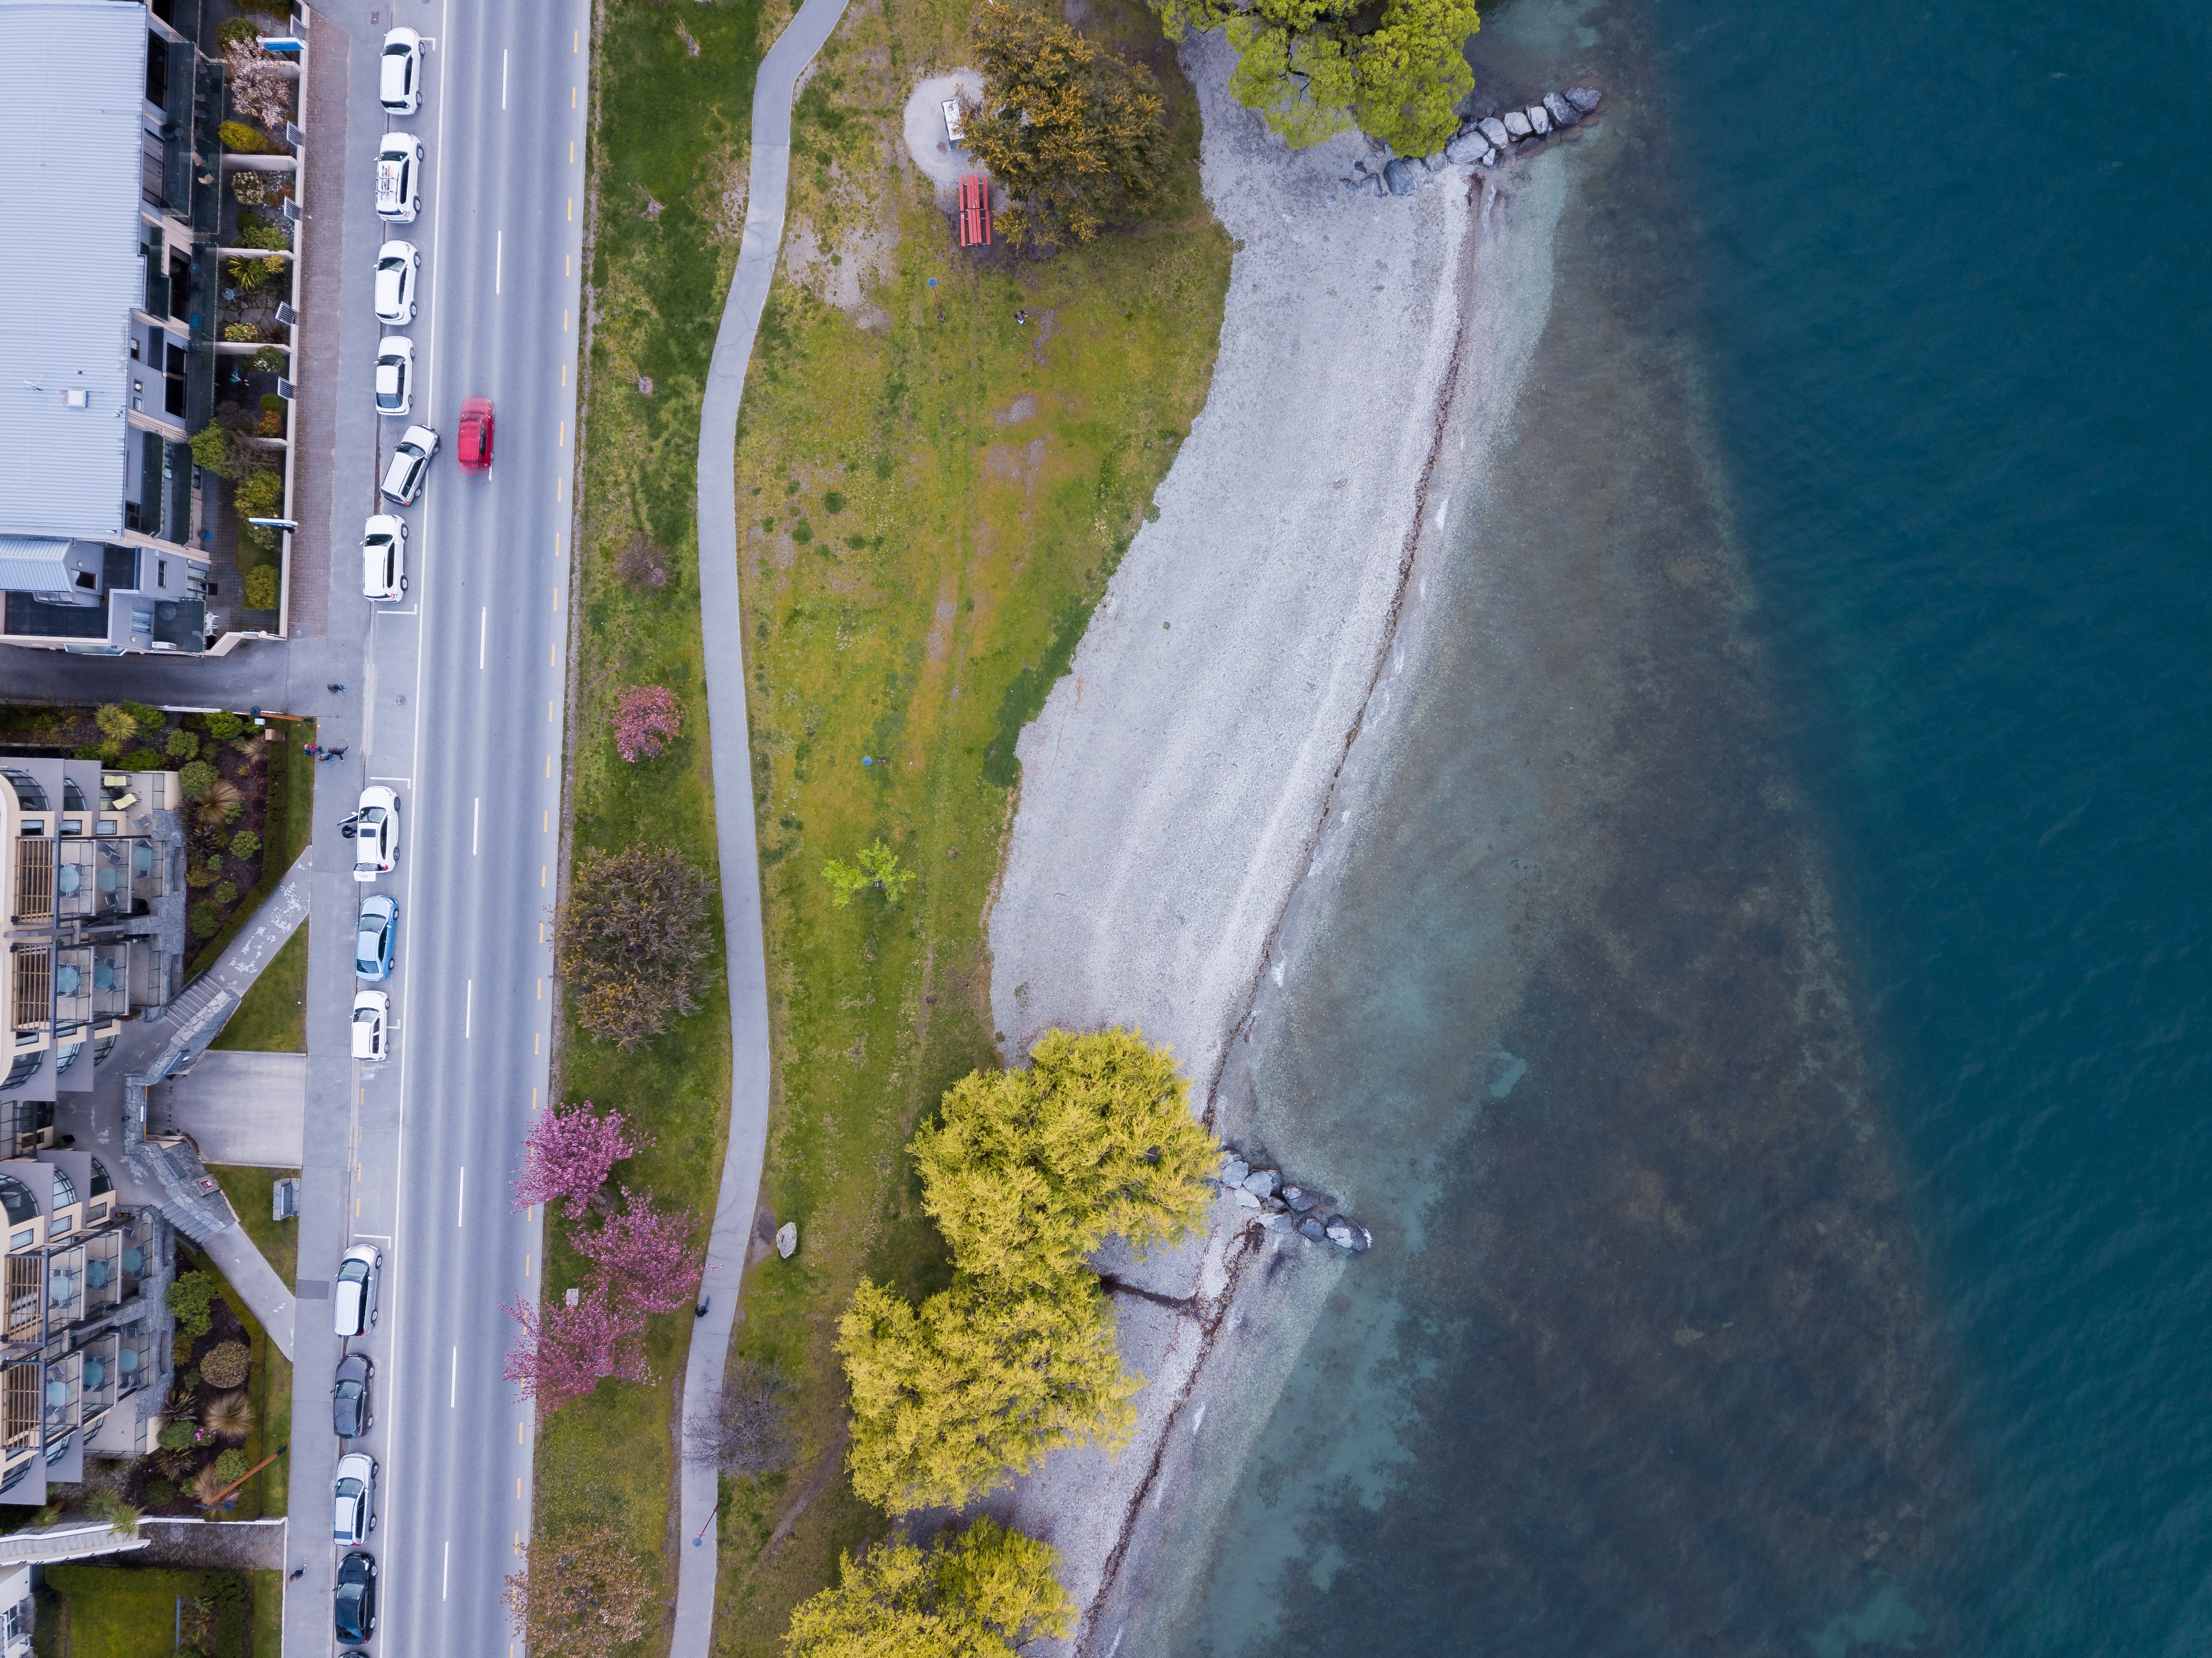
aerial photography, water, bird's eye view, water resources, recreation, fixed link, coast